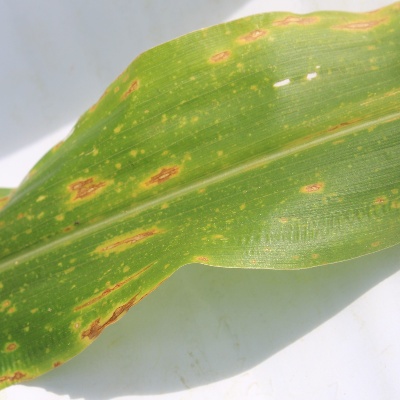
Crop: Maize
Condition: leaf blight